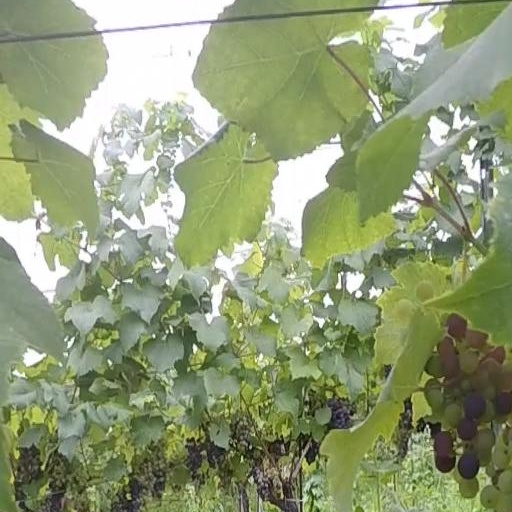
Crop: grape